Ramat Shlomo

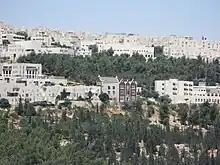
View of Ramat Shlomo

Ramat Shlomo (lit. Shlomo's or Solomon's Heights) is an Israeli settlement in East Jerusalem. The population, mostly ultra-Orthodox, is 21,000.